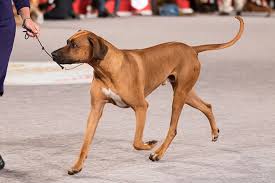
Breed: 230-n000080-Rhodesian_ridgeback